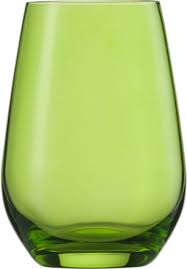
Waste category: glass